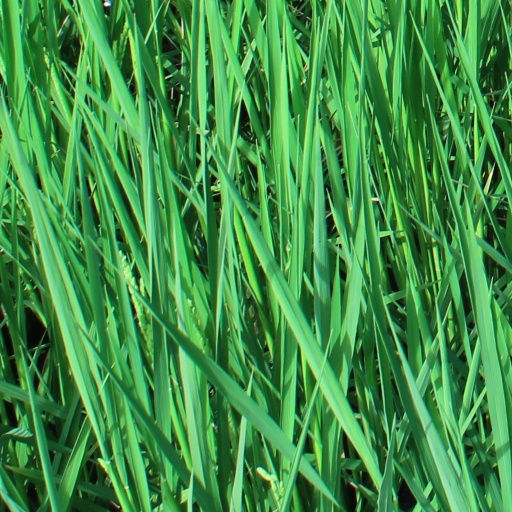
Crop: rice